Per Maurseth

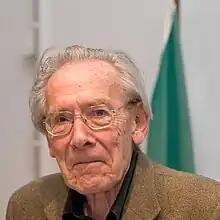

Per Maurseth (7 June 1932 – 10 May 2013) was a Norwegian historian and politician for the Socialist Left Party.